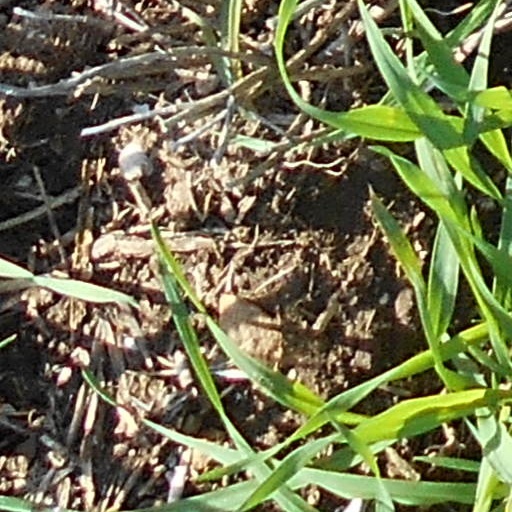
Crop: wheat